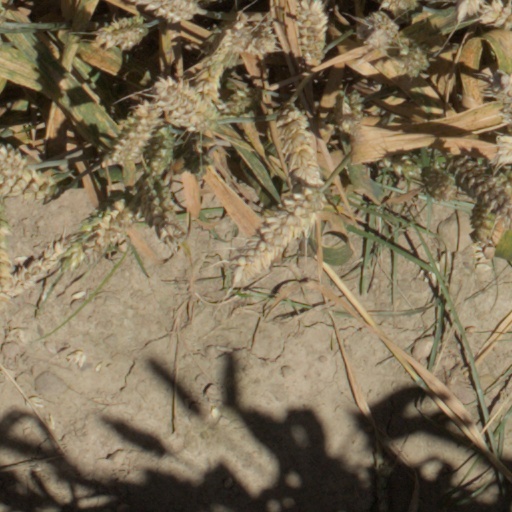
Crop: wheat